Blue Rhythm

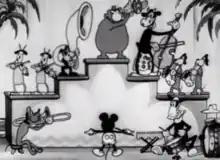
Mickey directing the jazz band in the second half of the film.

Blue Rhythm is a 1931 Mickey Mouse animated short film directed by Burt Gillett, produced by Walt Disney Productions and distributed by Columbia Pictures. It was the 31st short in the "Mickey Mouse" film series, and the seventh of that year. The plot focuses on a multifaceted performance of W. C. Handy's "St. Louis Blues". The film features the voices of Walt Disney as Mickey and Marcellite Garner as Minnie Mouse.